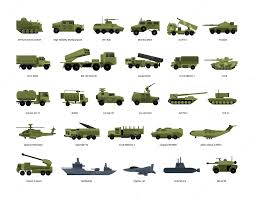
Label: BM-30